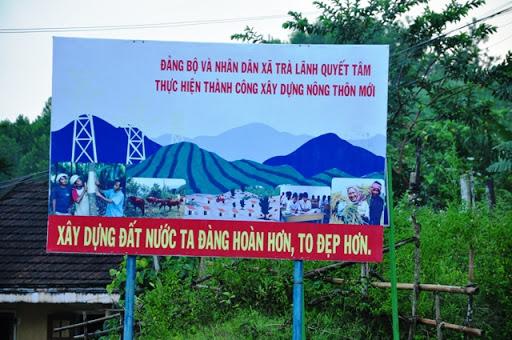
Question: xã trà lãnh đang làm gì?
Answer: đang thực hiện xây dựng nông thôn mới